Justice Smith

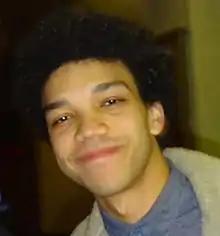
Smith in 2017

Justice Elio Smith (born August 9, 1995) is an American actor. He is best known for his roles in "" (2018), "Detective Pikachu" (2019), "All the Bright Places" (2020), "" (2023), and "I Saw the TV Glow" (2024).